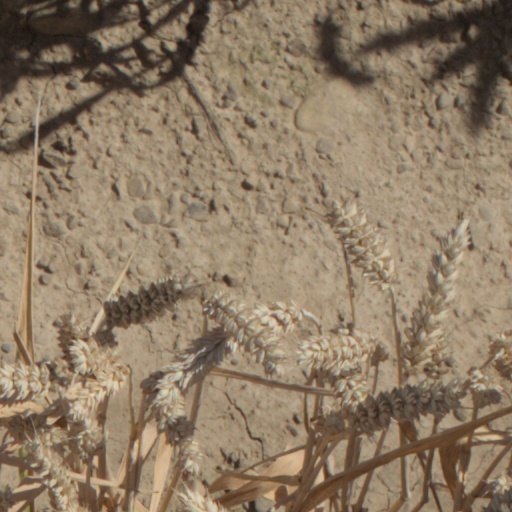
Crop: wheat